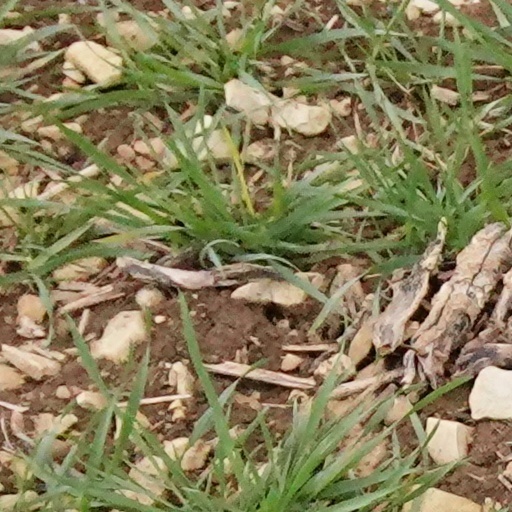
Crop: wheat